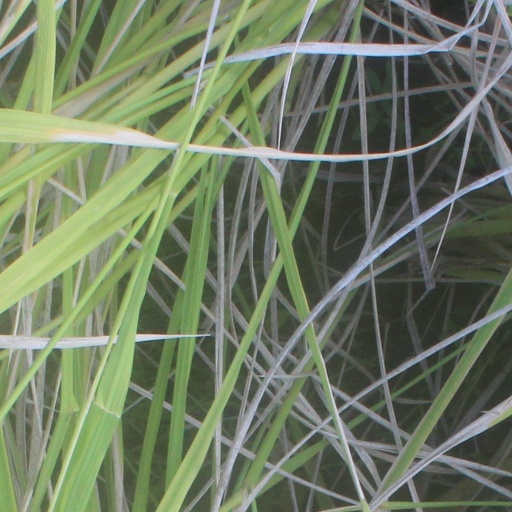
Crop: rice